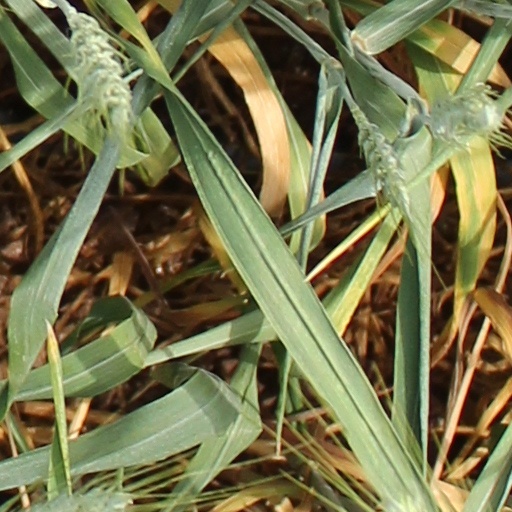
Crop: wheat